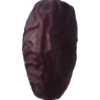
Label: dates